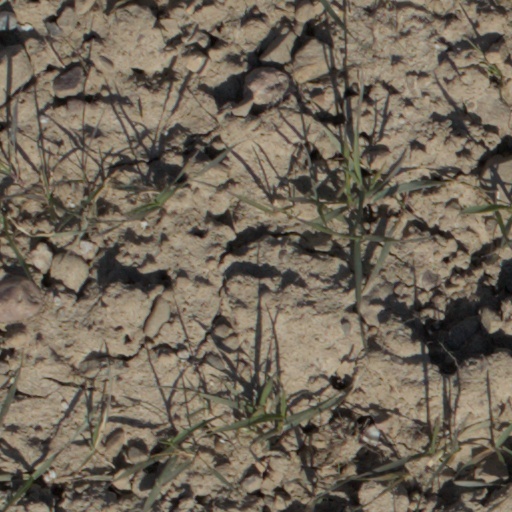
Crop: wheat